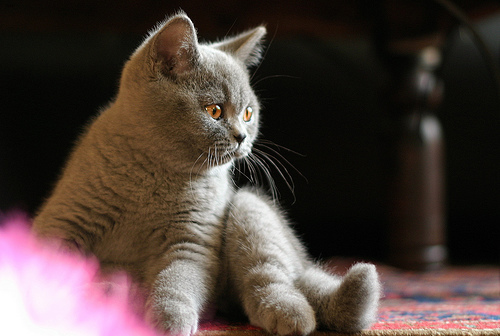
Animal: cat
Breed: British Shorthair